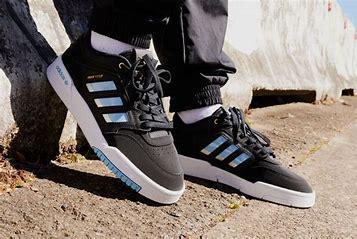
Brand: adidas
Model: Drop Step Skate